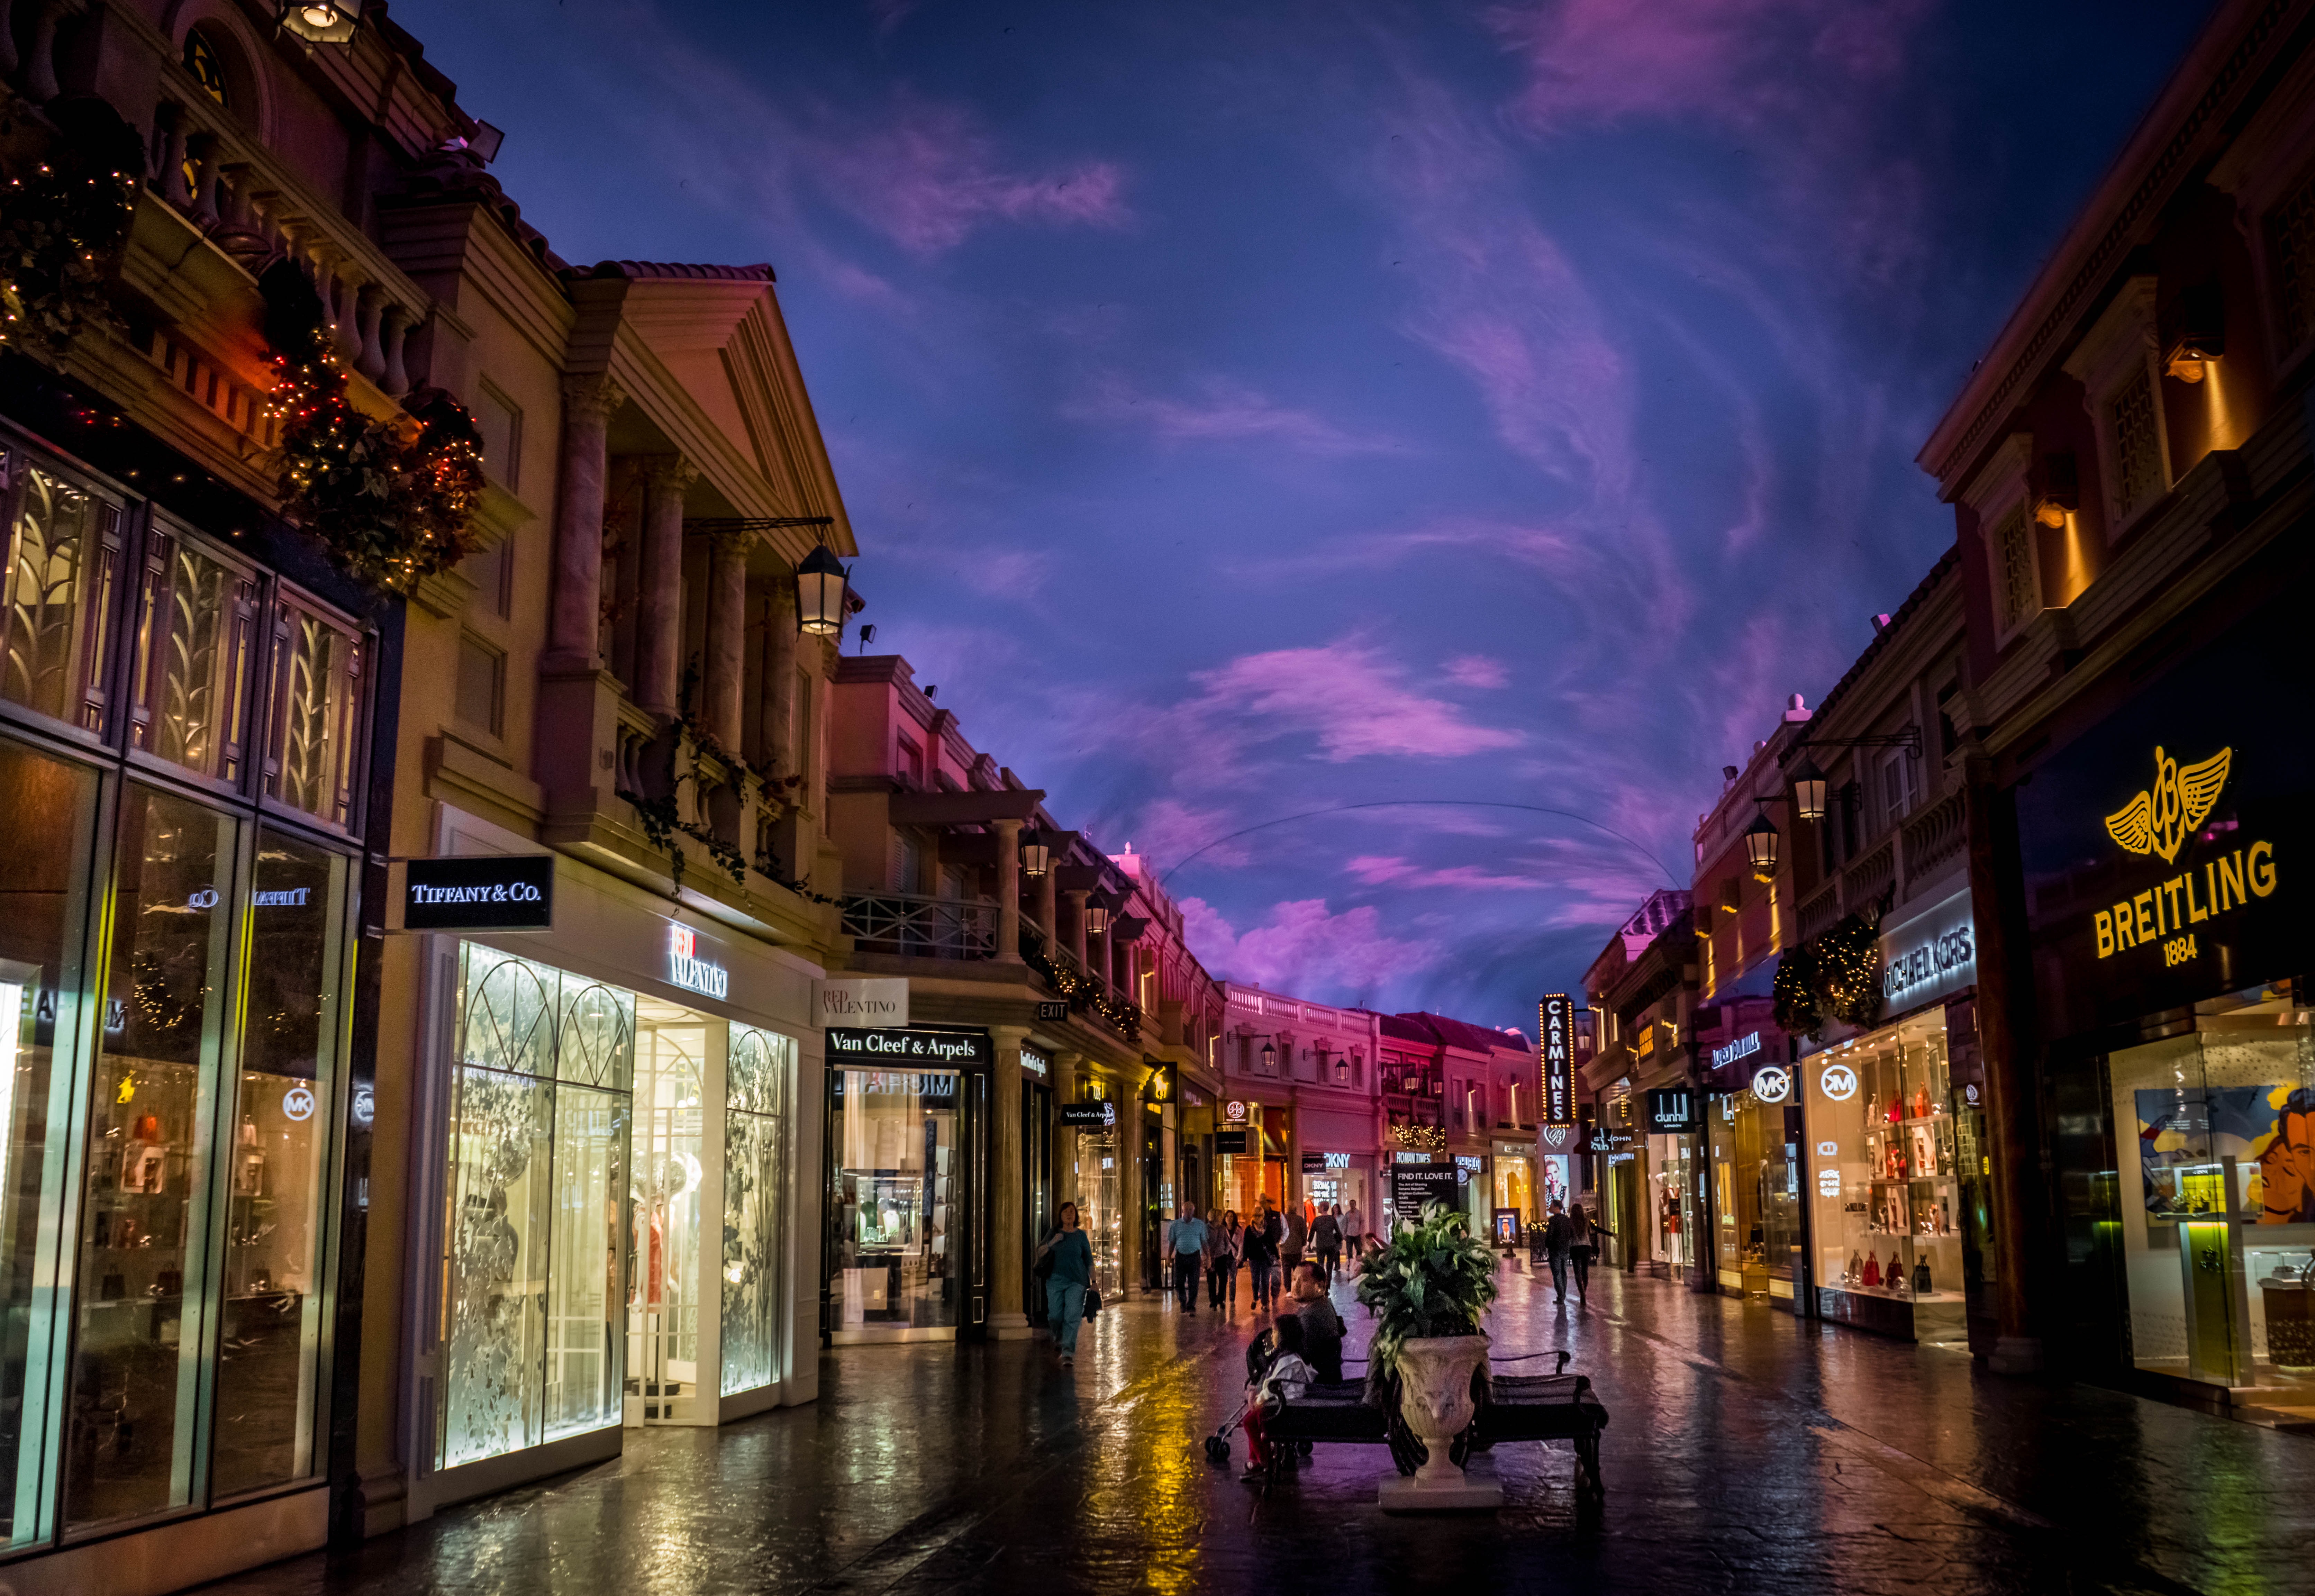
architecture, road, street, night, town, building, city, cityscape, travel, evening, attraction, colorful, tourism, waterway, hotel, famous, expensive, nevada, casino, strip, metropolis, urban area, human settlement, caesars palace